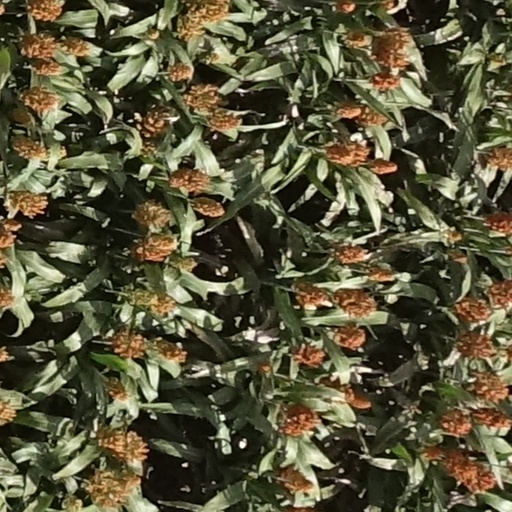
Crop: sorghum